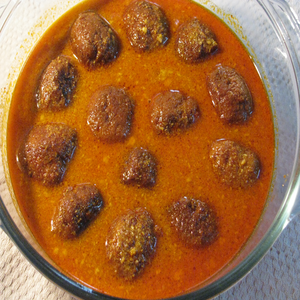
Dish: kofta